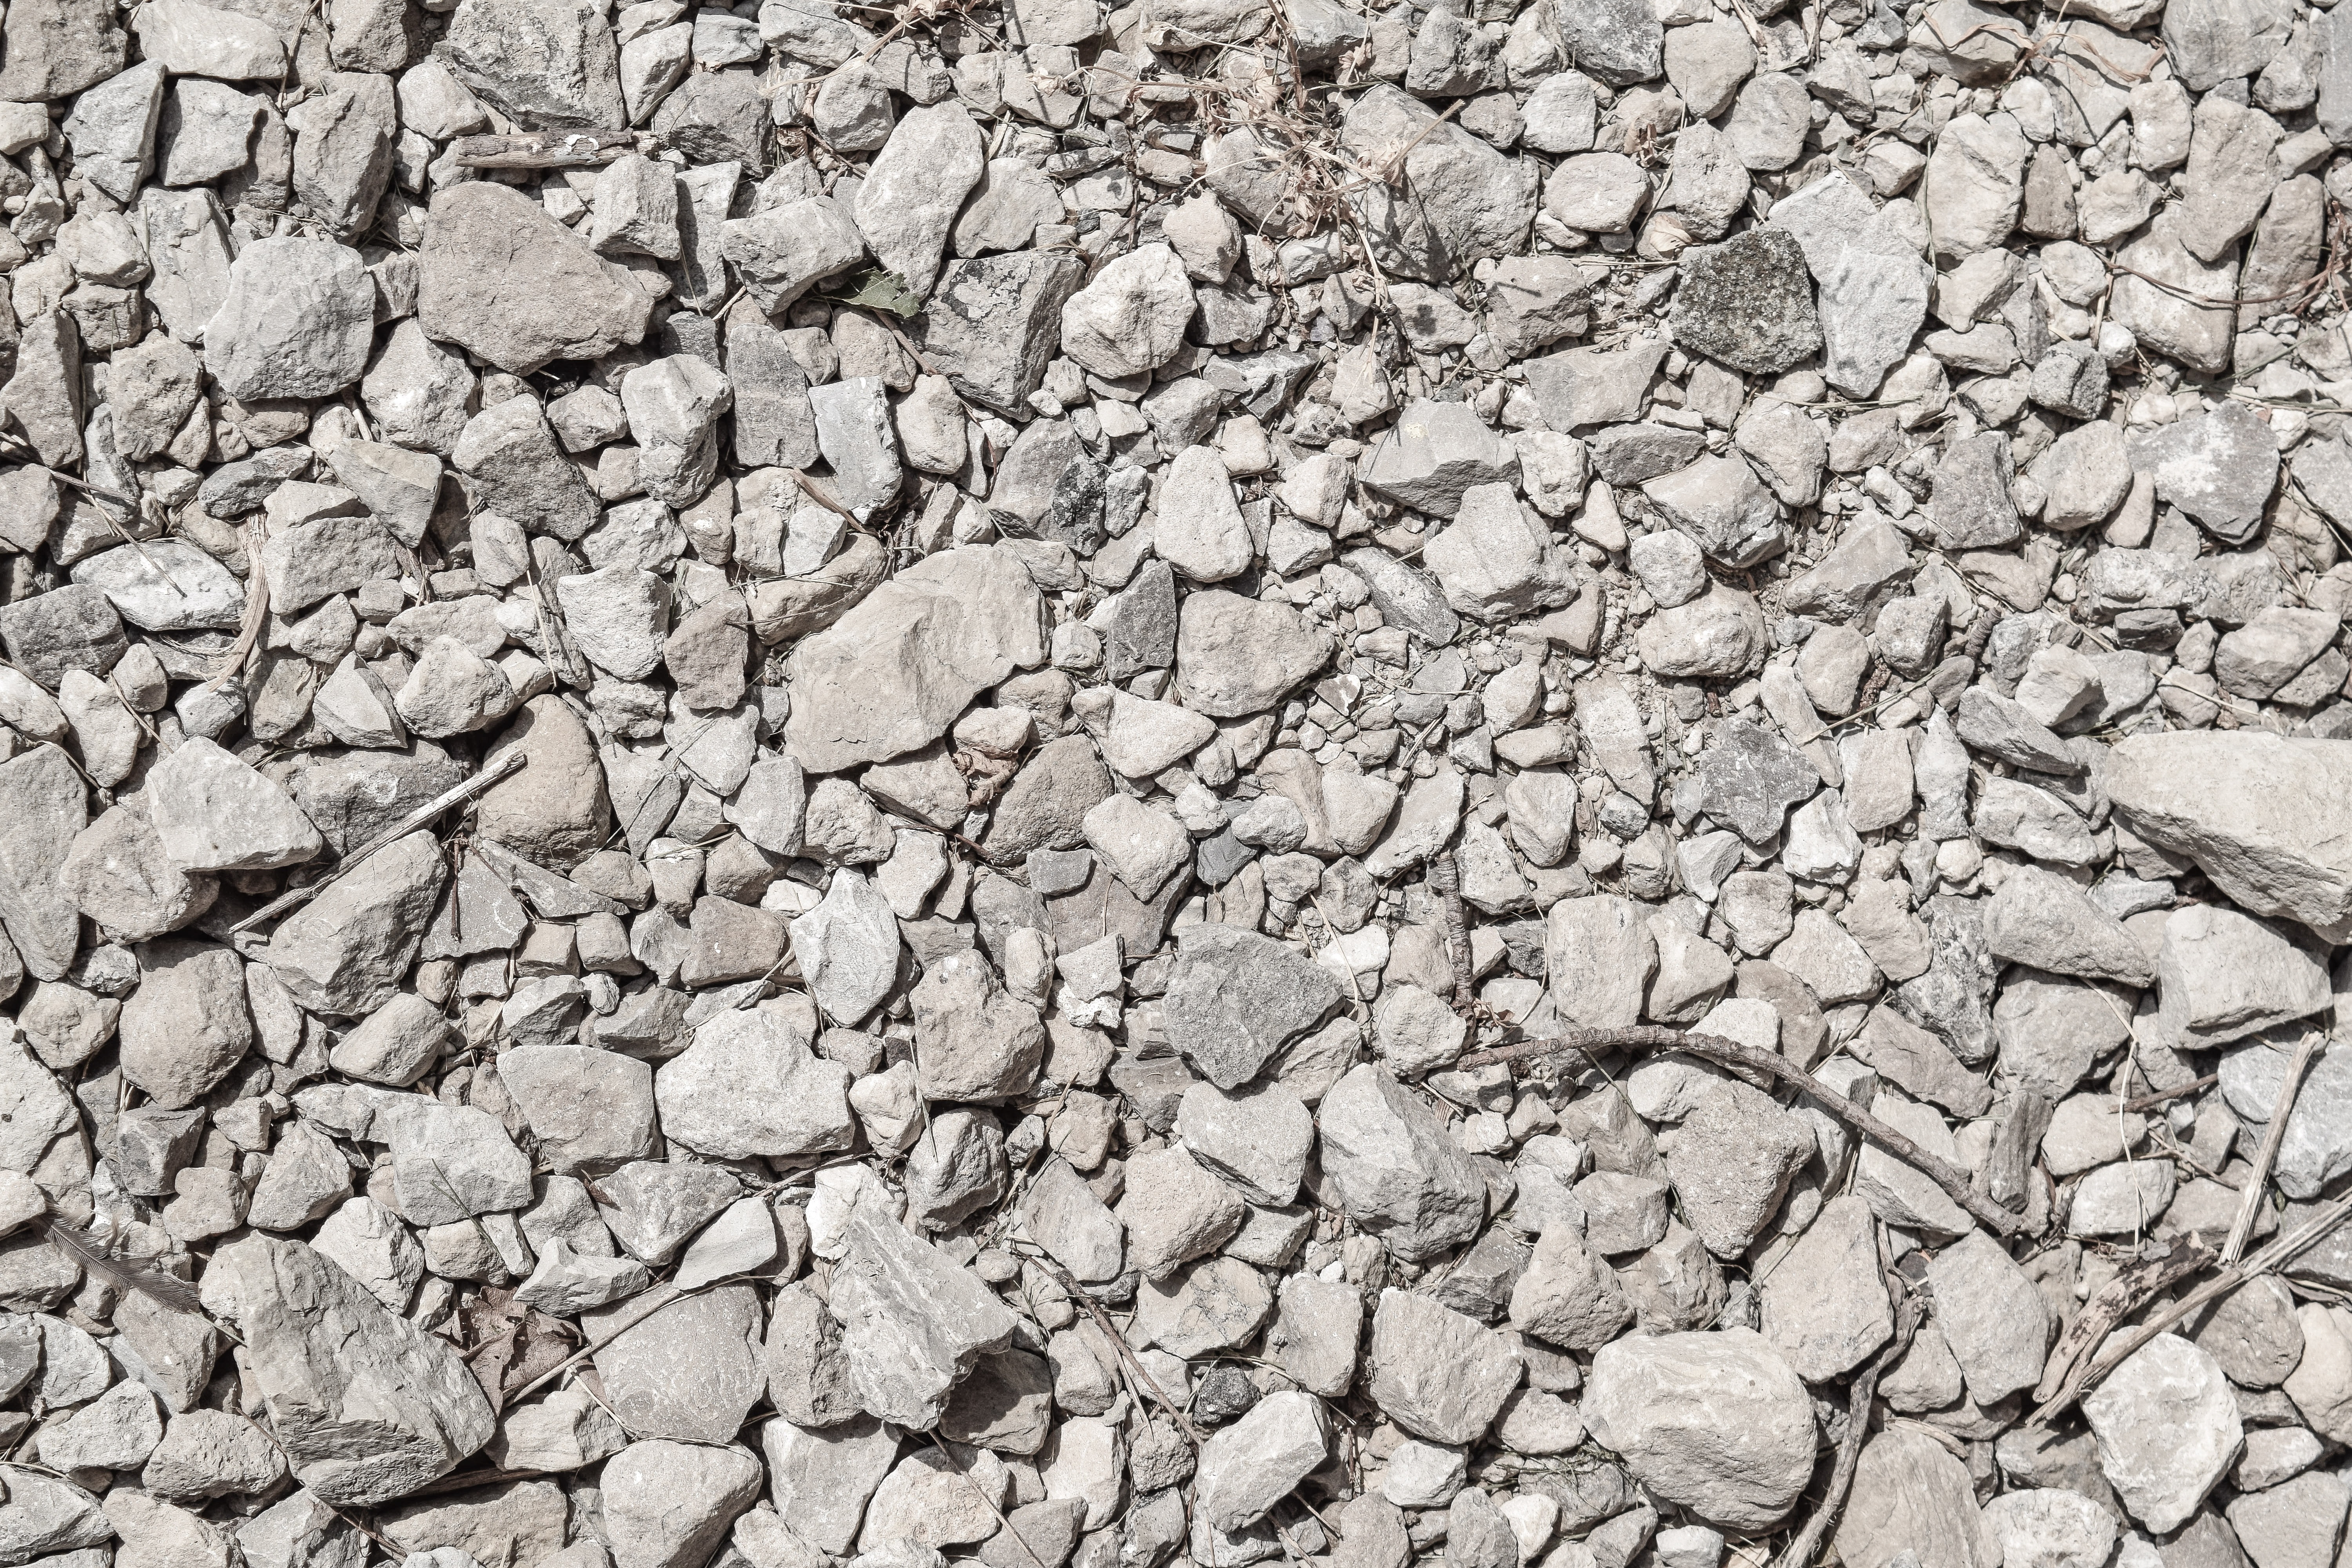
rock, black and white, texture, floor, cobblestone, wall, stone, asphalt, soil, rough, stone wall, monochrome, material, surface, rubble, gravel, limestone, crushed, flooring, road surface, monochrome photography, textured backgrounds